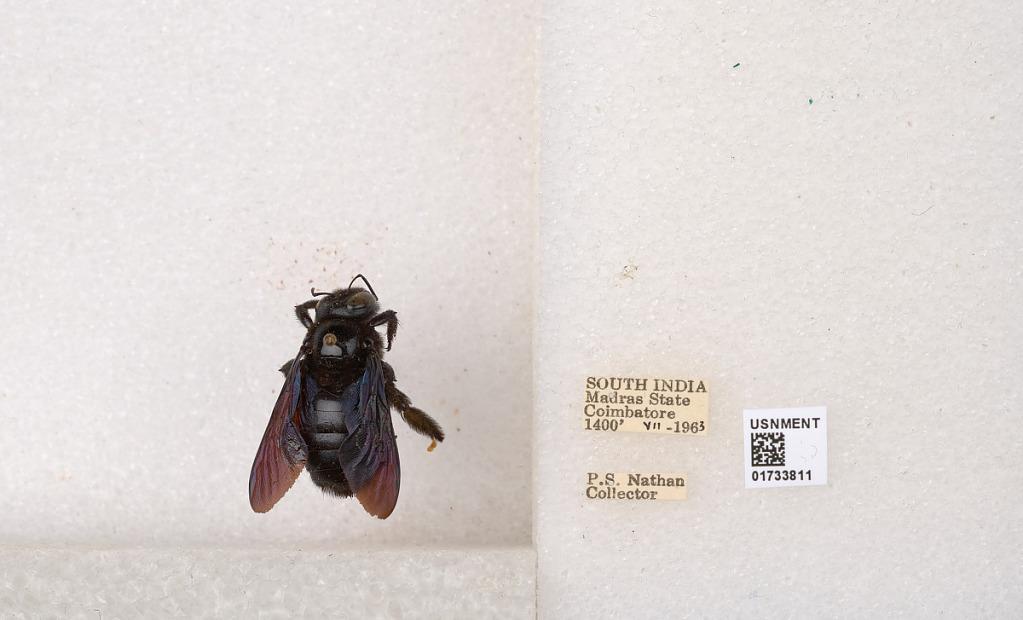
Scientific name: Xylocopa (Ctenoxylocopa) fenestrata (Fabricius)
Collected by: P. Nathan
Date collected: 1963-7-1
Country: India
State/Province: Tamil Nadu
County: Coimbatore
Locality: Coimbatore